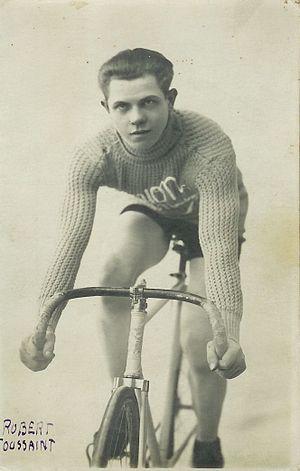
Robert Toussaint, Bicycle Club Rémois
Le Bicycle club rémois est un club français de cyclisme. Sa devise est Respect pour Tous, le maillot est bleu azur et blanc.